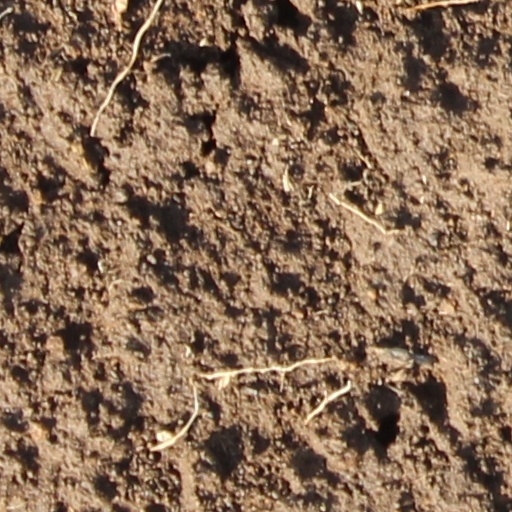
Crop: wheat